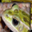
Label: frog